Institute of Radio-engineering and Electronics

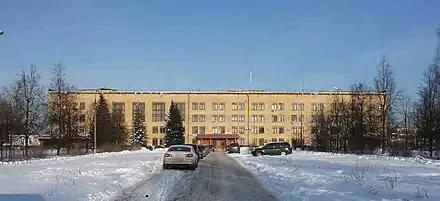
One of the building of the Fryazino branch of IRE RAS

Institute of Radio-engineering and Electronics by the Russian Academy of Science is an institute in Moscow, that conducts fundamental research in fields of radiophysics, radiotechnics, physical and quantum electronics, informatics. It was established in 1953 as an institute of the USSR Academy of Sciences, and expanded in 1955 to include sites in Fryazino, Saratov and Ulyanovsk. Since 1954, for a long time its director was the famous Soviet scientist Vladimir Kotelnikov. the director is Yuri Gulyaev.